Taistoism

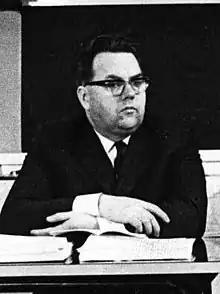
Taisto Sinisalo in 1970

Taistoism was an orthodox pro-Soviet tendency in the mostly Eurocommunist Finnish communist movement in the 1970s and 1980s. The Taistoists were an interior opposition group in the Communist Party of Finland. They were named after their leader Taisto Sinisalo, whose first name means "a battle", "a fight" or "a struggle". Sinisalo's supporters constituted a party within a party, but pressure from the Communist Party of the Soviet Union prevented the party from formally splitting. The term "taistolaisuus" was a derogatory nickname invented by "Helsingin Sanomat" and was never used by the group themselves. In colloquial Finnish, "taistolainen" is the same as Tankie in English.